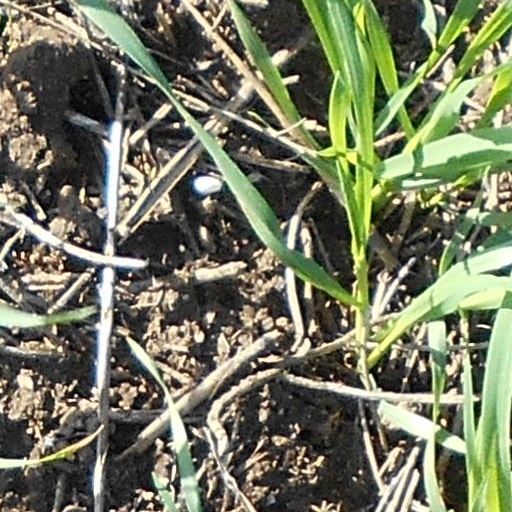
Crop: wheat